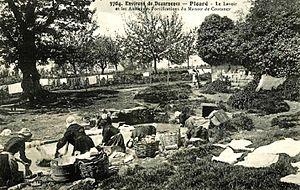
Le lavoir de Ploaré et les anciennes fortifications du manoir de Coataner (carte postale Villard, vers 1920)
Ploaré est une ancienne commune et paroisse du Finistère rattachée à celle de Douarnenez en 1945.